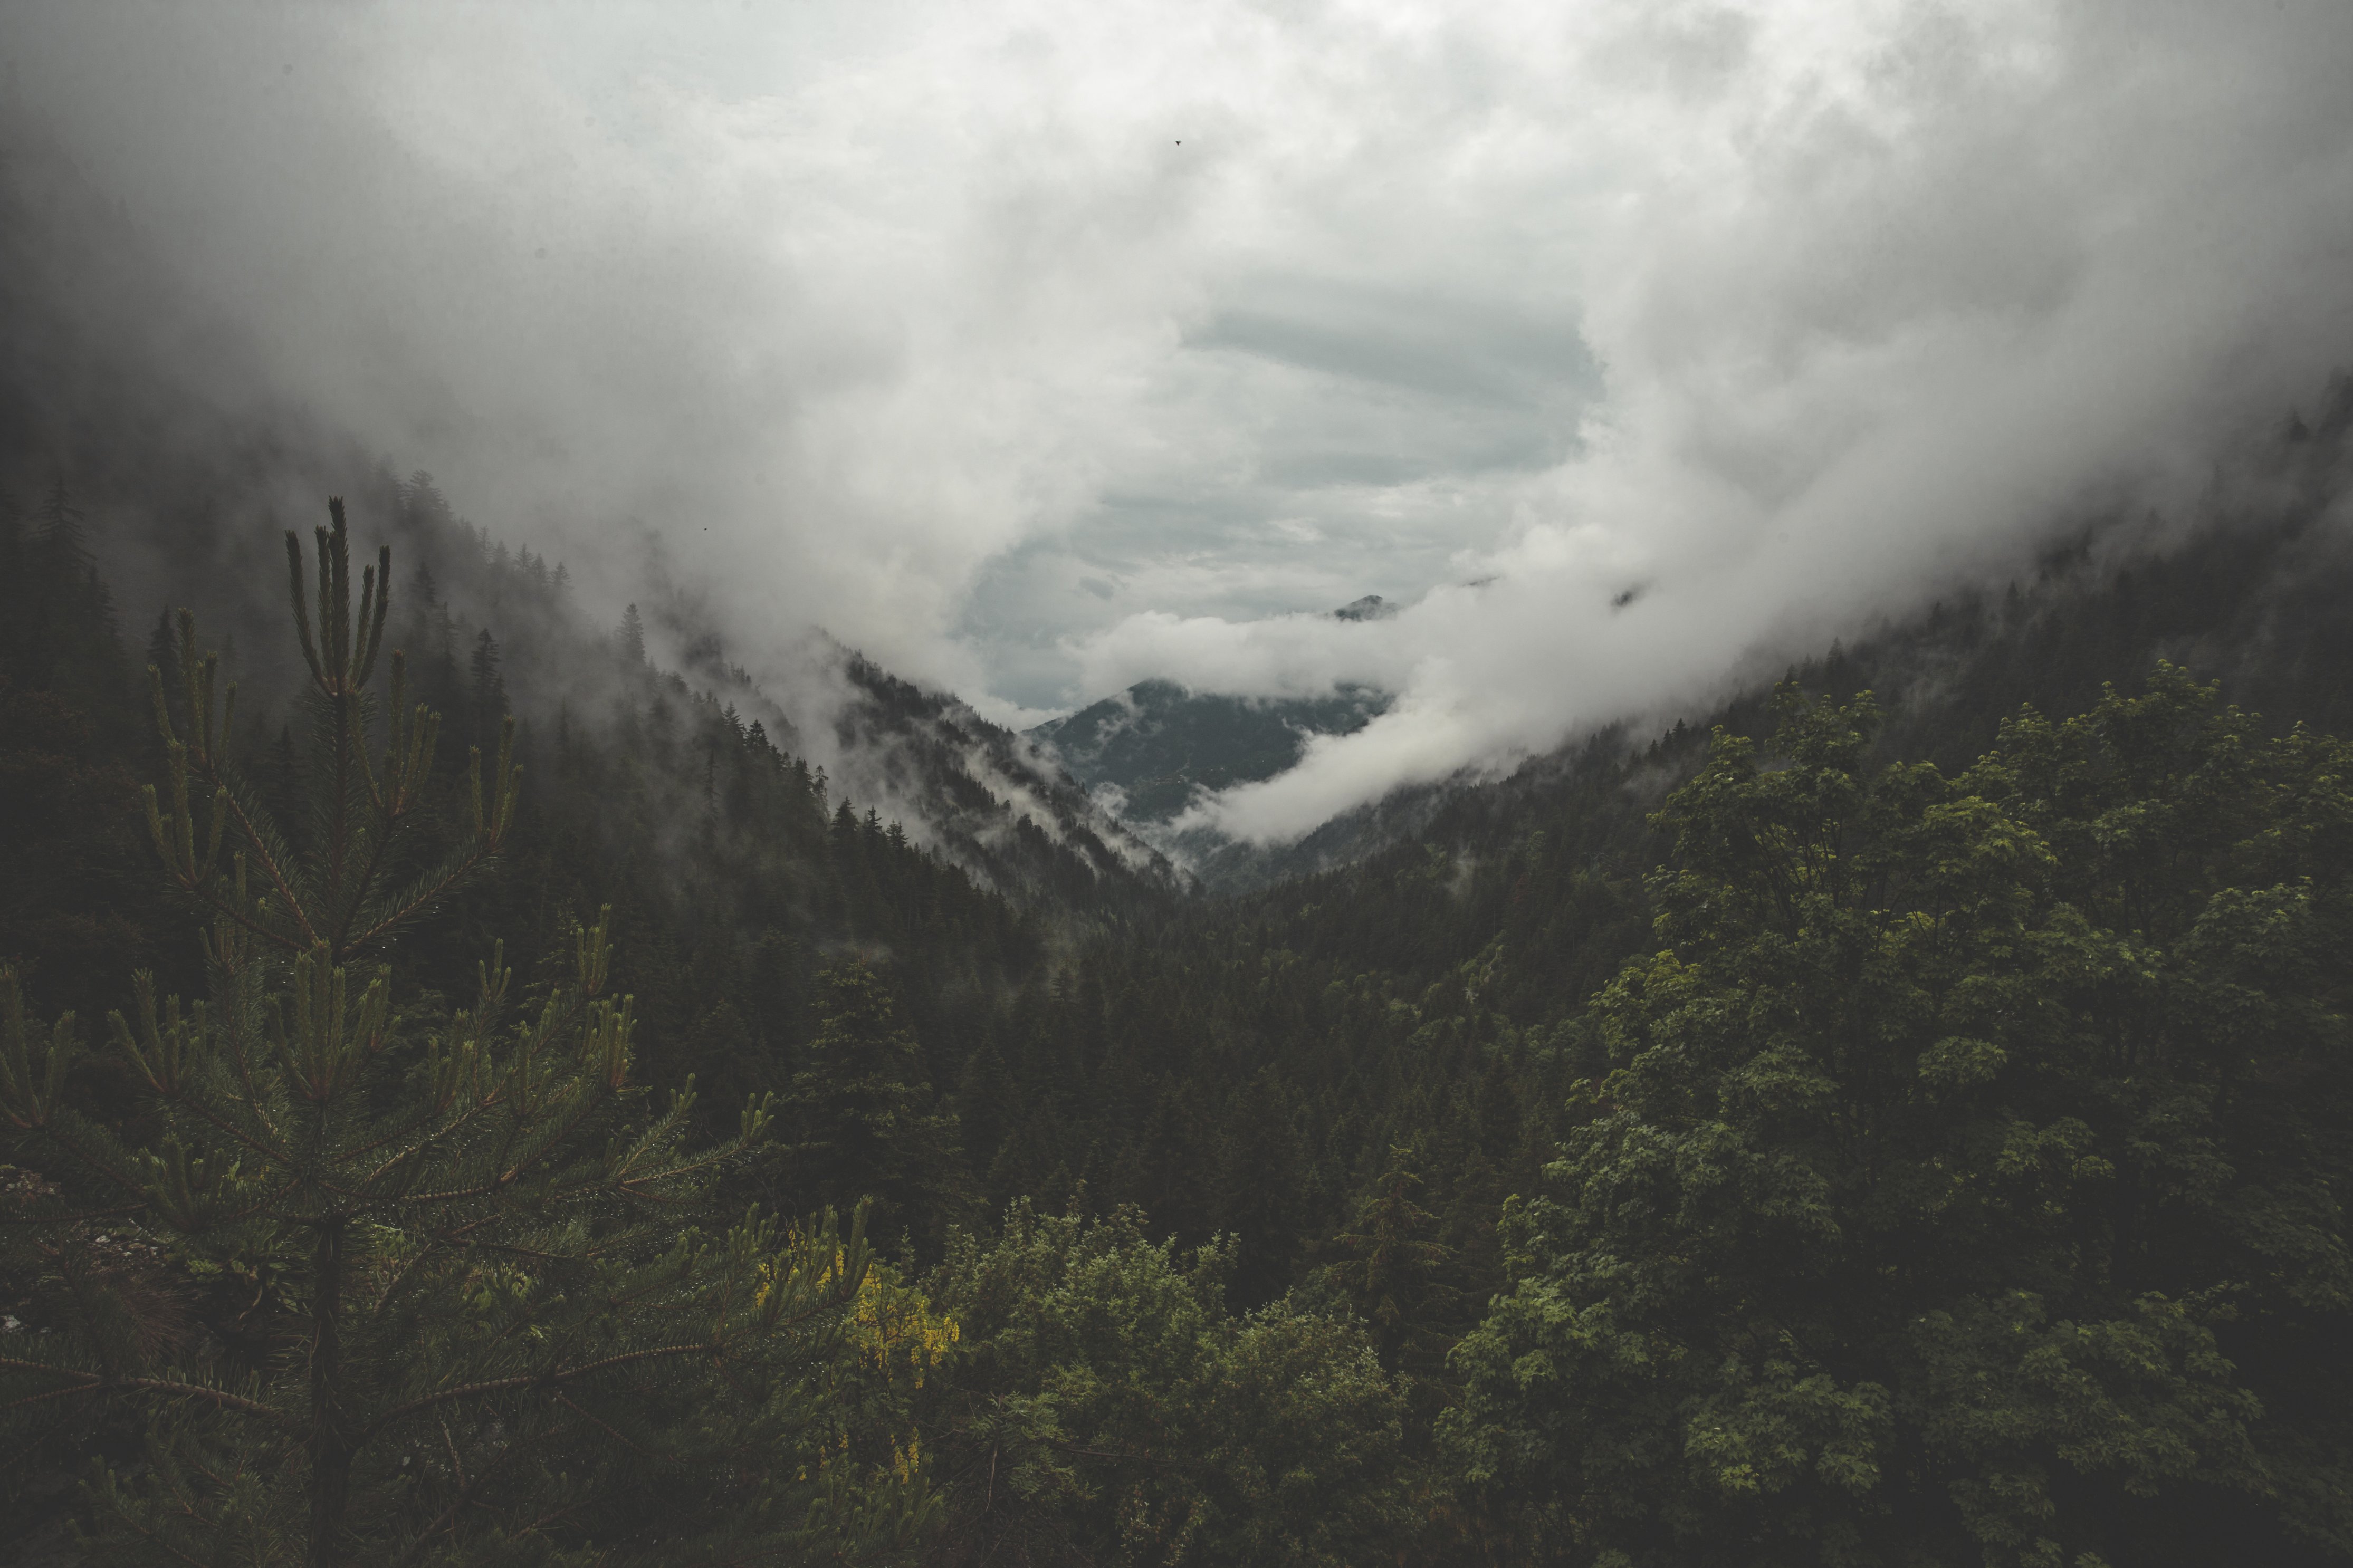
mountainous landforms, highland, mountain, atmospheric phenomenon, hill station, geological phenomenon, sky, cloud, wilderness, mountain range, valley, mist, forest, tree, hill, ridge, terrain, fog, fell, massif, landscape